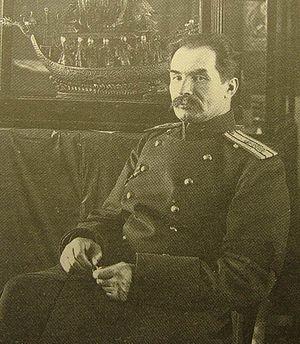
Piotr Kouzmitch Kozlov, né le 16 octobre 1863 à Doukhovchtchina et mort le 26 septembre 1935 à Peterhof près de Leningrad, est un explorateur russe qui continua l'étude de la Mongolie et du Tibet entreprise par Nikolaï Prjevalski.